Leo Baeck

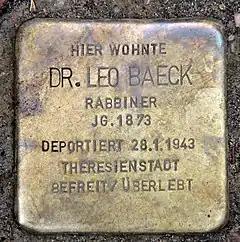
"Stolperstein" (stumbling block), Leo Baeck, Fritz-Elsas-Straße 15, Berlin-Schöneberg, Germany

In 1933, after the Nazis took power, Baeck worked to defend the Jewish community as president of the Reichsvertretung der Deutschen Juden, an umbrella organization that united German Jewry from 1933 to 1938. After the Reichsvertretung was disbanded during "Kristallnacht" in 1938, the Nazis reassembled the council's members under the government controlled Reichsvereinigung. Baeck headed this organization as its president until his deportation. On 27 January 1943, he was deported to the Theresienstadt concentration camp.